Bedesbach

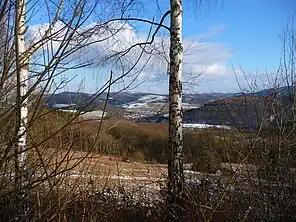
View of Bedesbach from the K22

Bedesbach is an "Ortsgemeinde" – a municipality belonging to a "Verbandsgemeinde", a kind of collective municipality – in the Kusel district in Rhineland-Palatinate, Germany. It belongs to the "Verbandsgemeinde" of Kusel-Altenglan, whose seat is in Kusel. Bedesbach is also a state-recognized tourist resort.